John Hendy (American football)

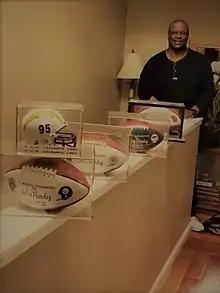

He was voted First-team NFL All-Rookie at cornerback in 1985. In week 14 Hendy was nominated for AFC Defensive Player of the Week for his two-interception game that included returning one 75 yards for a touchdown against the Buffalo Bills.